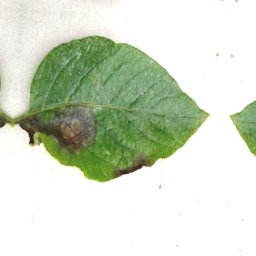
Etiqueta: Late Blight